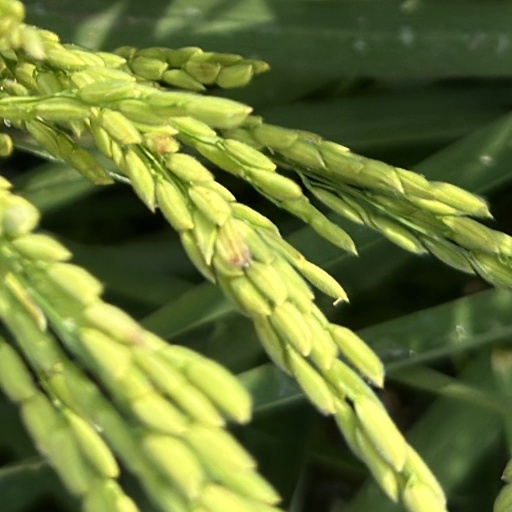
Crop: rice